Illinois–Michigan football series

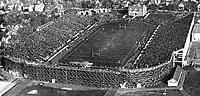
Aerial view of Ferry Field prior to the opening kick-off against Illinois in 1922

On October 28, 1922, Michigan defeated Illinois, 24–0. After being held scoreless in the first quarter, Michigan scored 24 points in the second and third quarters. One of the featured plays was Bernard Kirk's return of the opening kickoff of the second half for a touchdown. One sports writer opined that Kirk's 80-yard return "will take rank with the most brilliant football achievements of any of Michigan's illustrious sons of the gridiron."